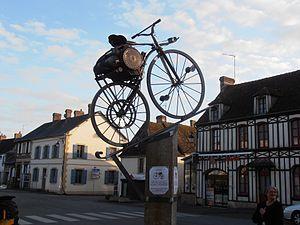
Sculpture de Mr NOBILI Fréderic
Louis-Guillaume Perreaux est un inventeur français.